Kafka's Prayer

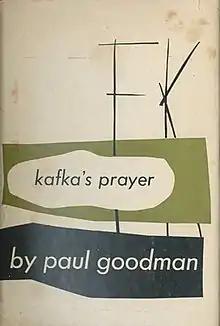
First edition

Kafka's Prayer is a 1947 book-length analysis of the novelist Franz Kafka and his works by Paul Goodman. Using Freudian and Reichian psychoanalysis, Goodman assesses the philosophical and religious significance of Kafka's aphoristic statements and three novels. He levels an anarchist societal critique against social institutions borne from neuroticism. Goodman used the book, published by Vanguard Press, to grapple with the religious implications of psychoanalysis and transition from a career writing on Jewish concerns to a period that would culminate in his collaboration on the founding work of the gestalt therapy movement.